John Watson (racing driver)

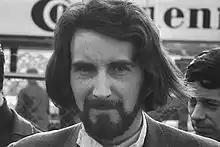
Watson at a Formula Two race at Hockenheim in 1971

John Watson was born in Belfast and educated at Rockport School, Northern Ireland. Watson's Formula One career began in 1972, driving a customer March-Cosworth 721 for Goldie Hexagon Racing in a non-Championship event: the World Championship Victory Race at Brands Hatch. Watson's first World Championship events came in the 1973 season, in which he raced in the British Grand Prix in a customer Brabham-Ford BT37, and the US Grand Prix, where he drove the third works Brabham BT42. Neither was particularly successful, as in the British race he ran out of fuel on the 36th lap and his engine failed after only seven laps in the United States event.